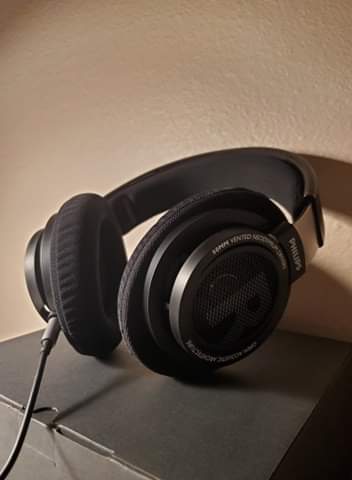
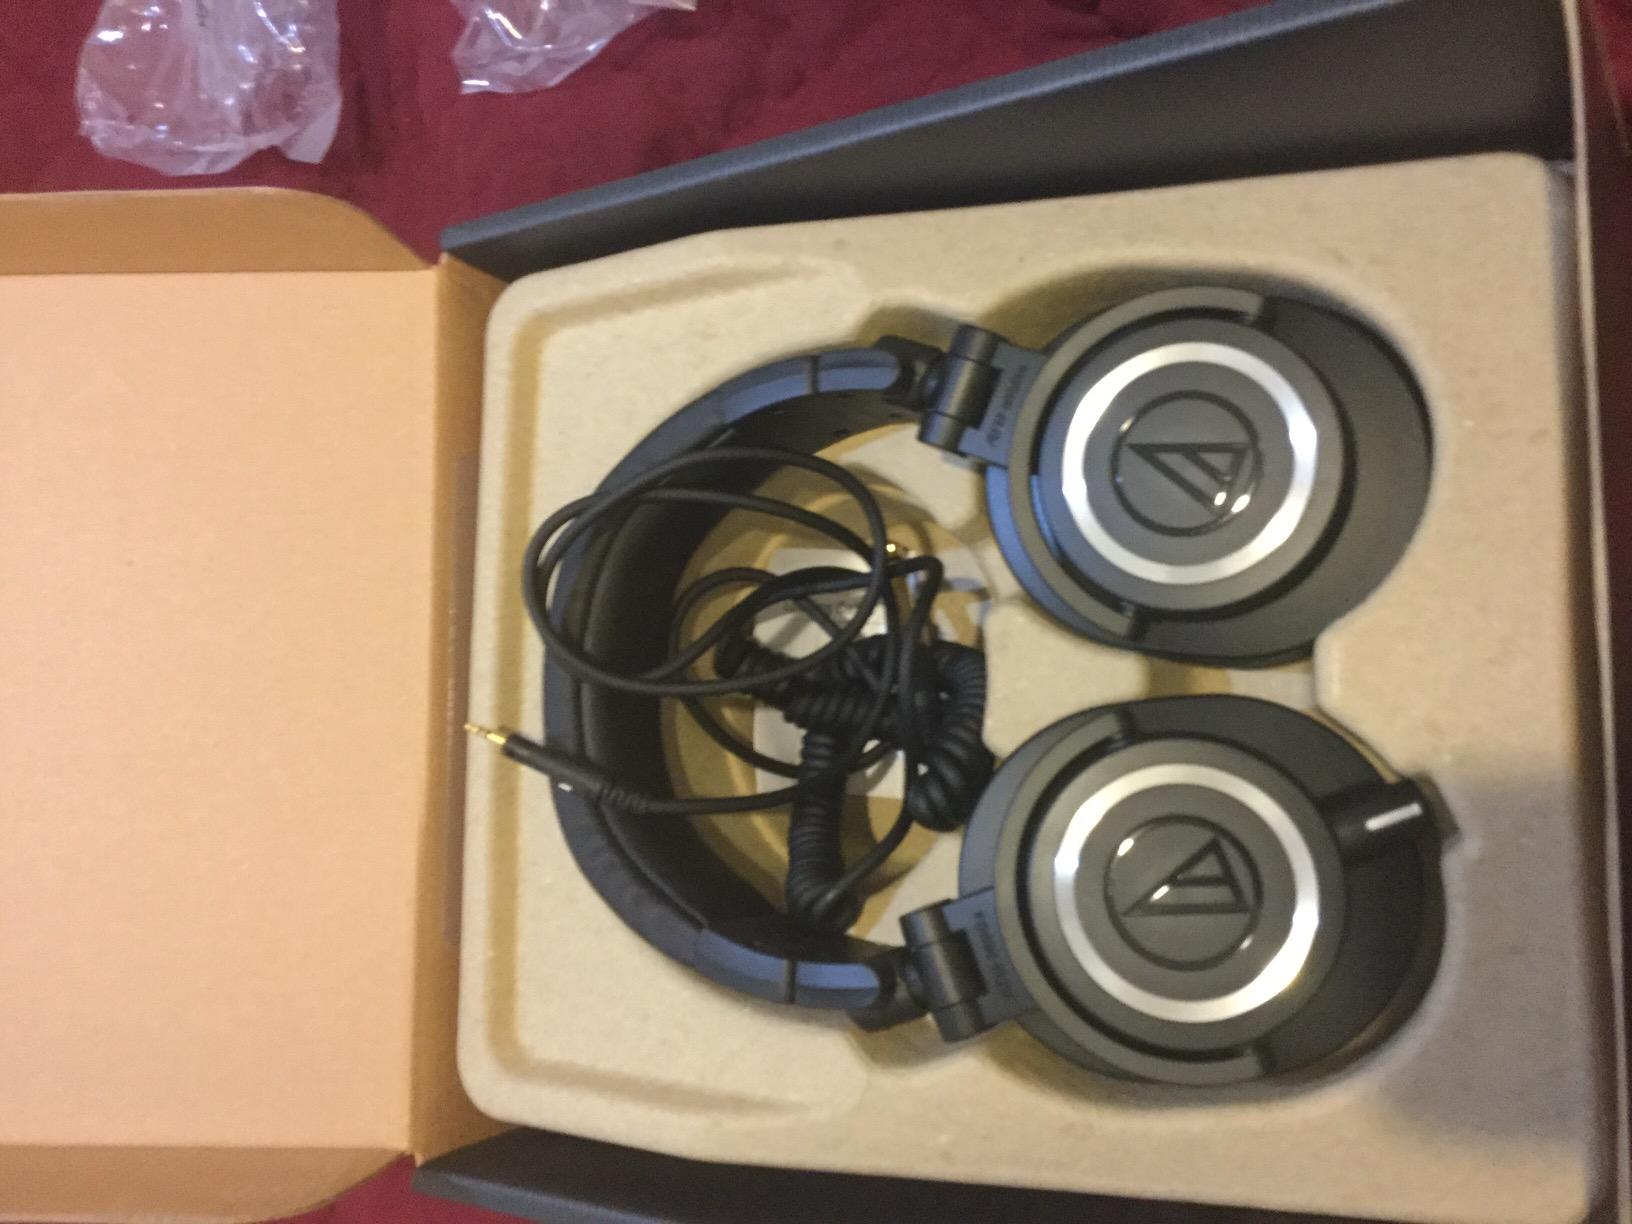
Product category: headphones
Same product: no